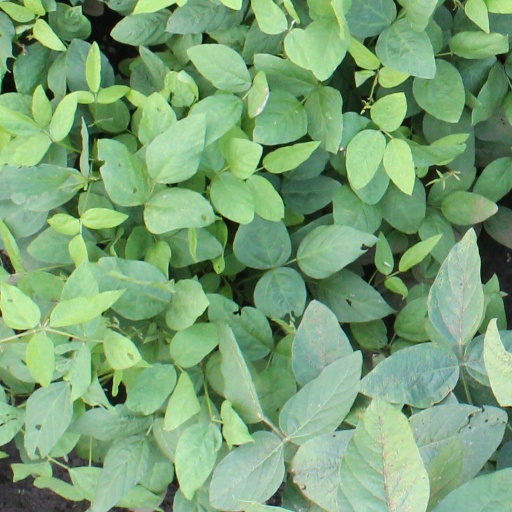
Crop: soybean